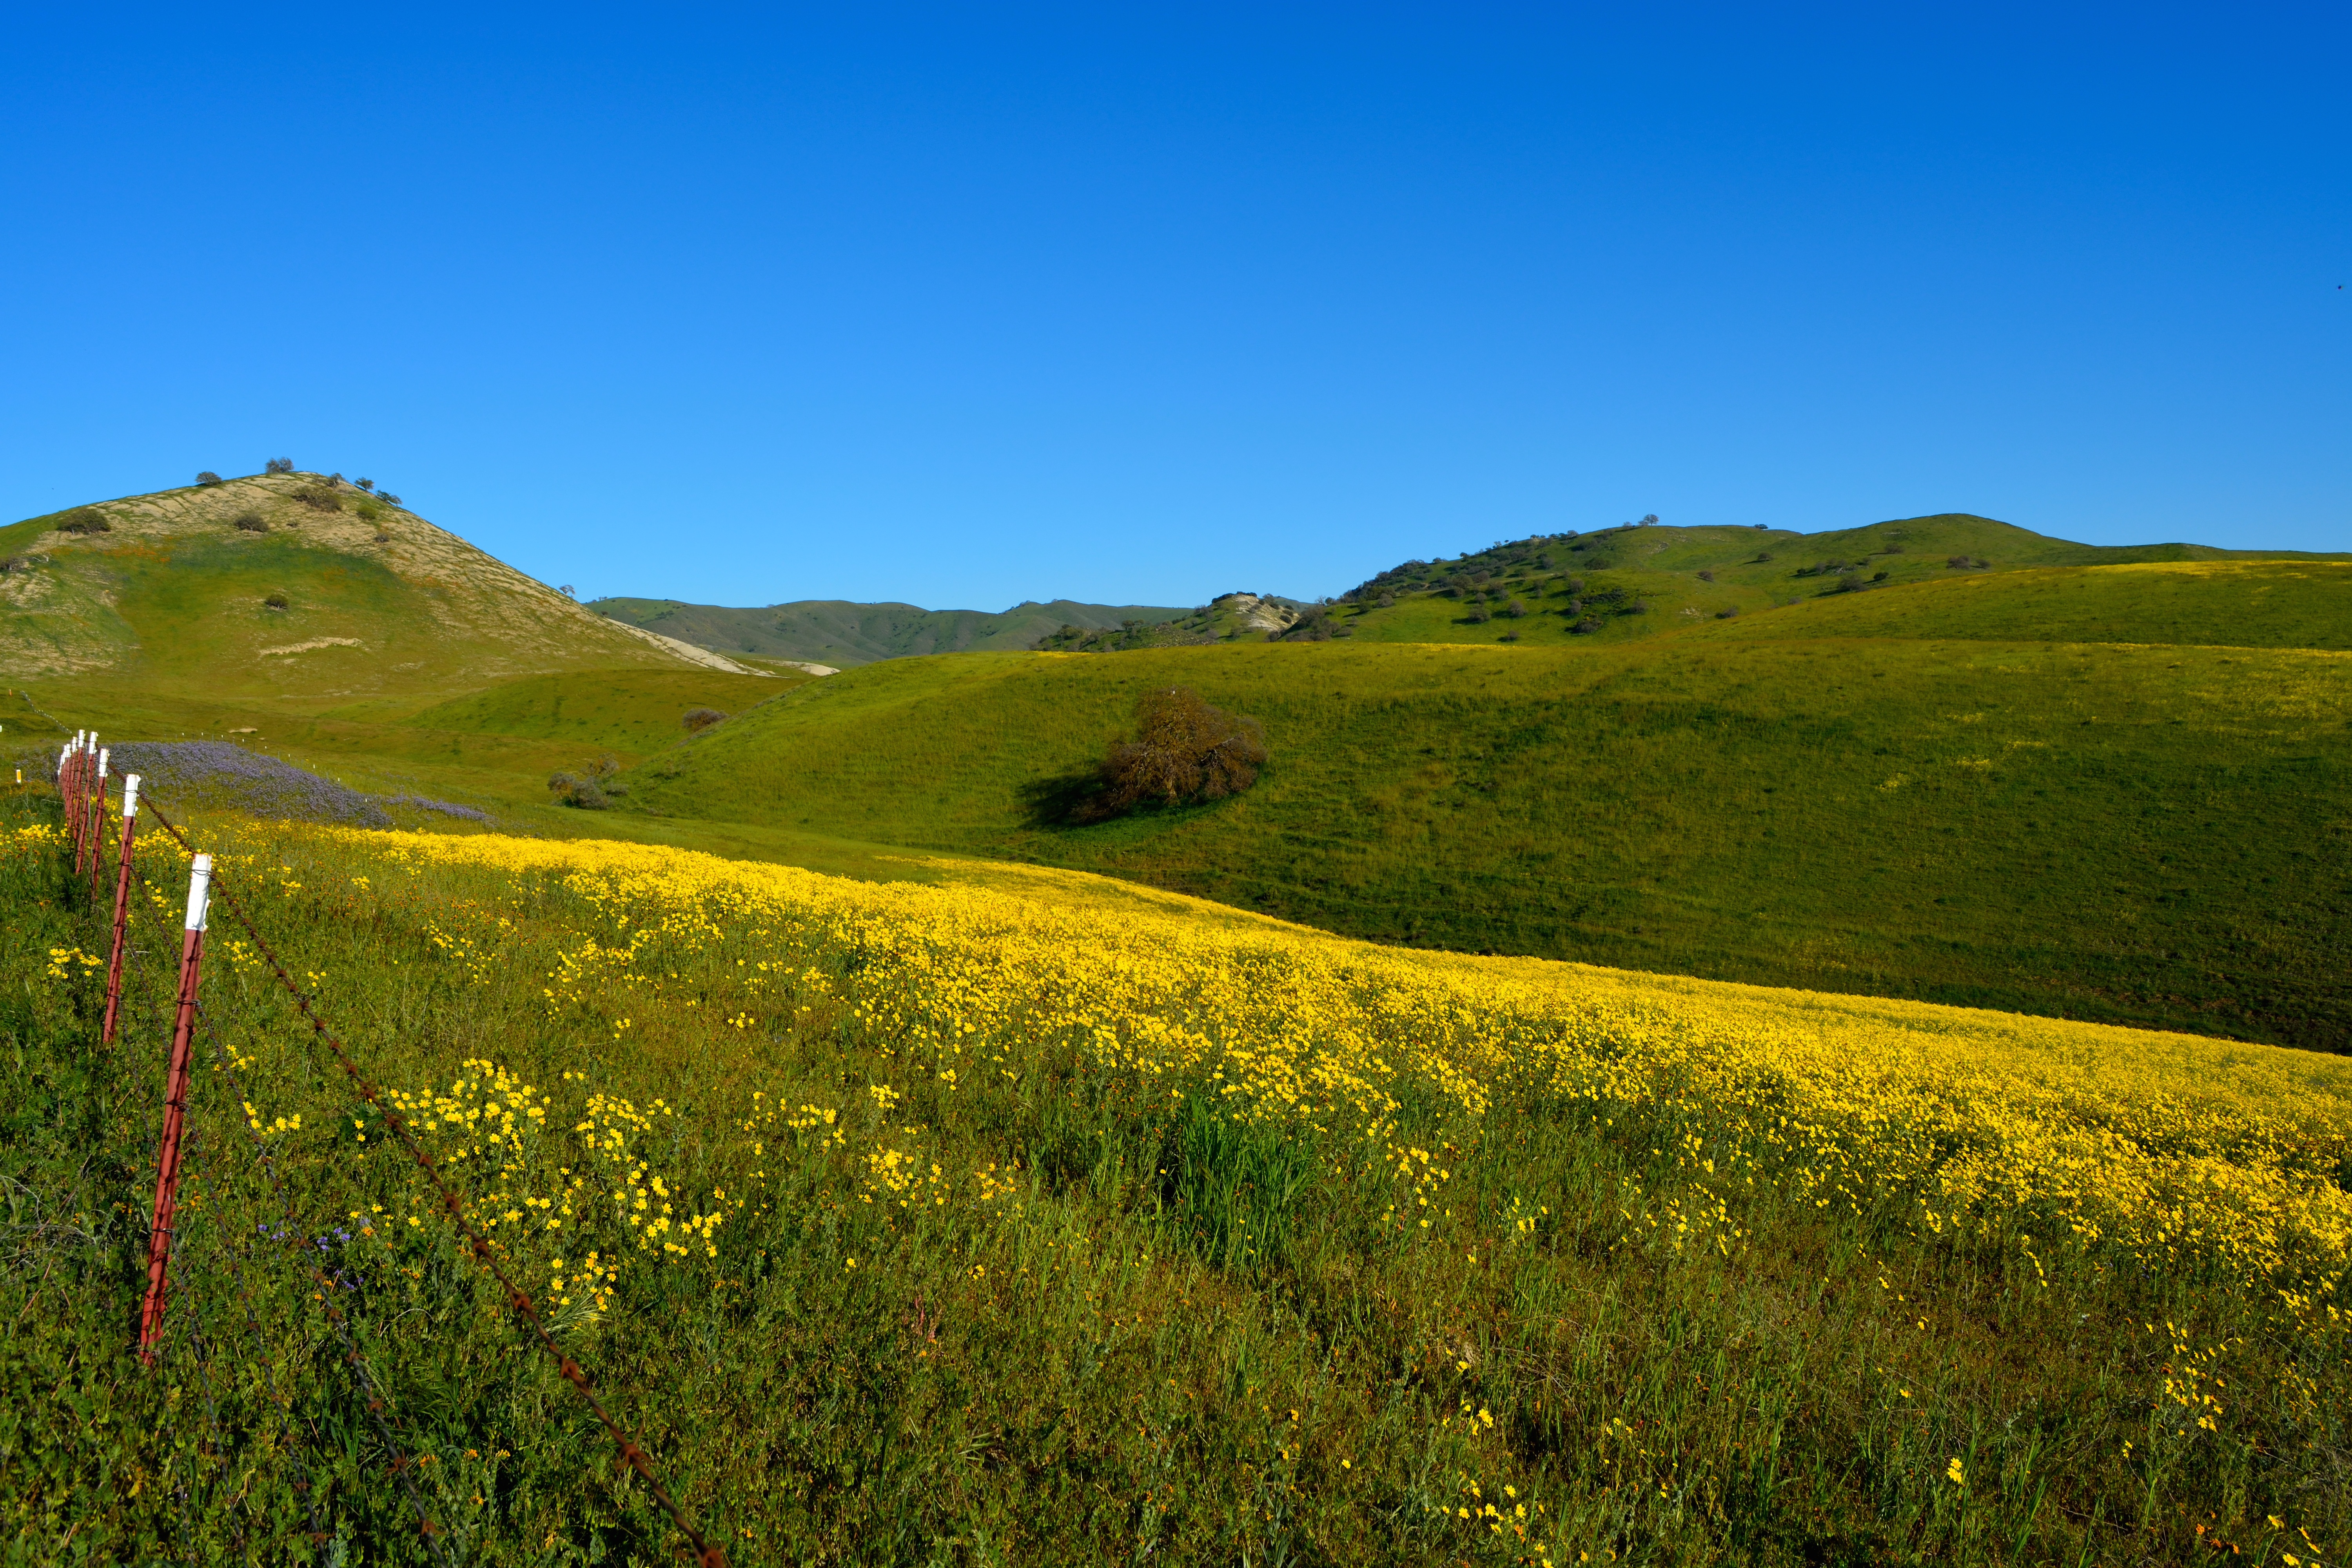
landscape, nature, grass, horizon, wilderness, mountain, plant, sky, field, meadow, prairie, hill, flower, mountain range, pasture, ridge, plain, wildflower, grassland, plateau, fell, habitat, ecosystem, steppe, rural area, natural environment, geographical feature, mountainous landforms